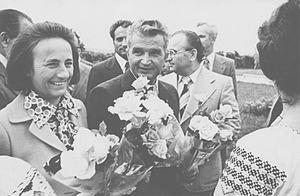
Les relations entre la Moldavie et la Roumanie sont des relations internationales s’exerçant entre deux États d’Europe de l'Est, la République de Moldavie et la République de Roumanie. Leur frontière commune, longue de 681,4 km, est fixée sur le talweg de la rivière Prut. La Moldavie a une ambassade à Bucarest tandis que la Roumanie a une ambassade à Chișinău ainsi que deux consulats à Bălți et Cahul. Le gouvernement de Roumanie comporte au sein de son Ministère des Affaires étrangères, un « Département des relations avec la République de Moldavie » dirigé par un Secrétaire d'État dédié à cette mission.